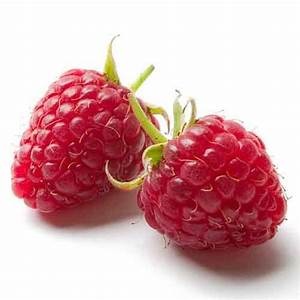
Label: raspberry